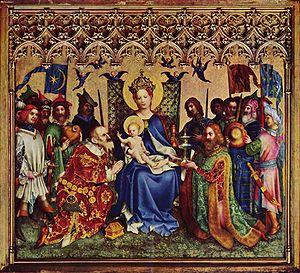
Le Maître de la Véronique est un peintre anonyme actif à Cologne au tout début du XVᵉ siècle, vraisemblablement entre 1395 et 1415, voire 1420. Il est, avec Stefan Lochner qu'il précède d'une quarantaine d'années, l'artiste le plus marquant de ce qu'on a appelé l'École de Cologne, mais aussi l'un des maîtres les plus représentatifs du « style doux », variante allemande du gothique international. Son nom conventionnel provient d'une des œuvres qui lui sont attribuées, la Sainte Véronique au Suaire peinte vers 1420, vraisemblablement pour l'église Saint-Séverin de Cologne, et actuellement conservée à l'Alte Pinakothek de Munich.
Stefan Lochner, né vers 1410 dans la région de Meersburg, au bord du lac de Constance, et mort à Cologne en 1451, est, avec le Maître de la Véronique le peintre allemand le plus significatif de Cologne au XVᵉ siècle.